Kimihiro Watanuki

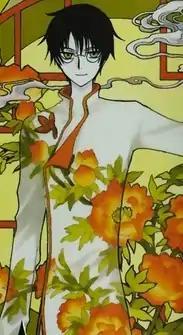
Kimihiro Watanuki as illustrated by Clamp

is a fictional character introduced in the manga "xxxHolic", created by the group of manga artists known as Clamp. Watanuki is a high school student plagued by his ability to see spirits. In order to lose such powers, Watanuki begins to work for Yūko Ichihara, a witch who will grant his wish once he pays the price for her services. Such jobs often involve Watanuki encountering other spirits attracted by him. Apart from "xxxHolic", Watanuki is featured in the crossover manga "", which explores his origins. He has also been featured in their animated adaptations, spin-offs as well as other works by Clamp, most notably the sequel "xxxHolic Rei".